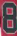
Number: 8